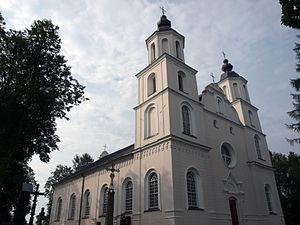
Zarasai est une ville du nord-est de la Lituanie dans une région aux nombreux lacs et rivières. Elle est le chef-lieu de la municipalité du district de Zarasai et comprenait 7 568 habitants en 2010.